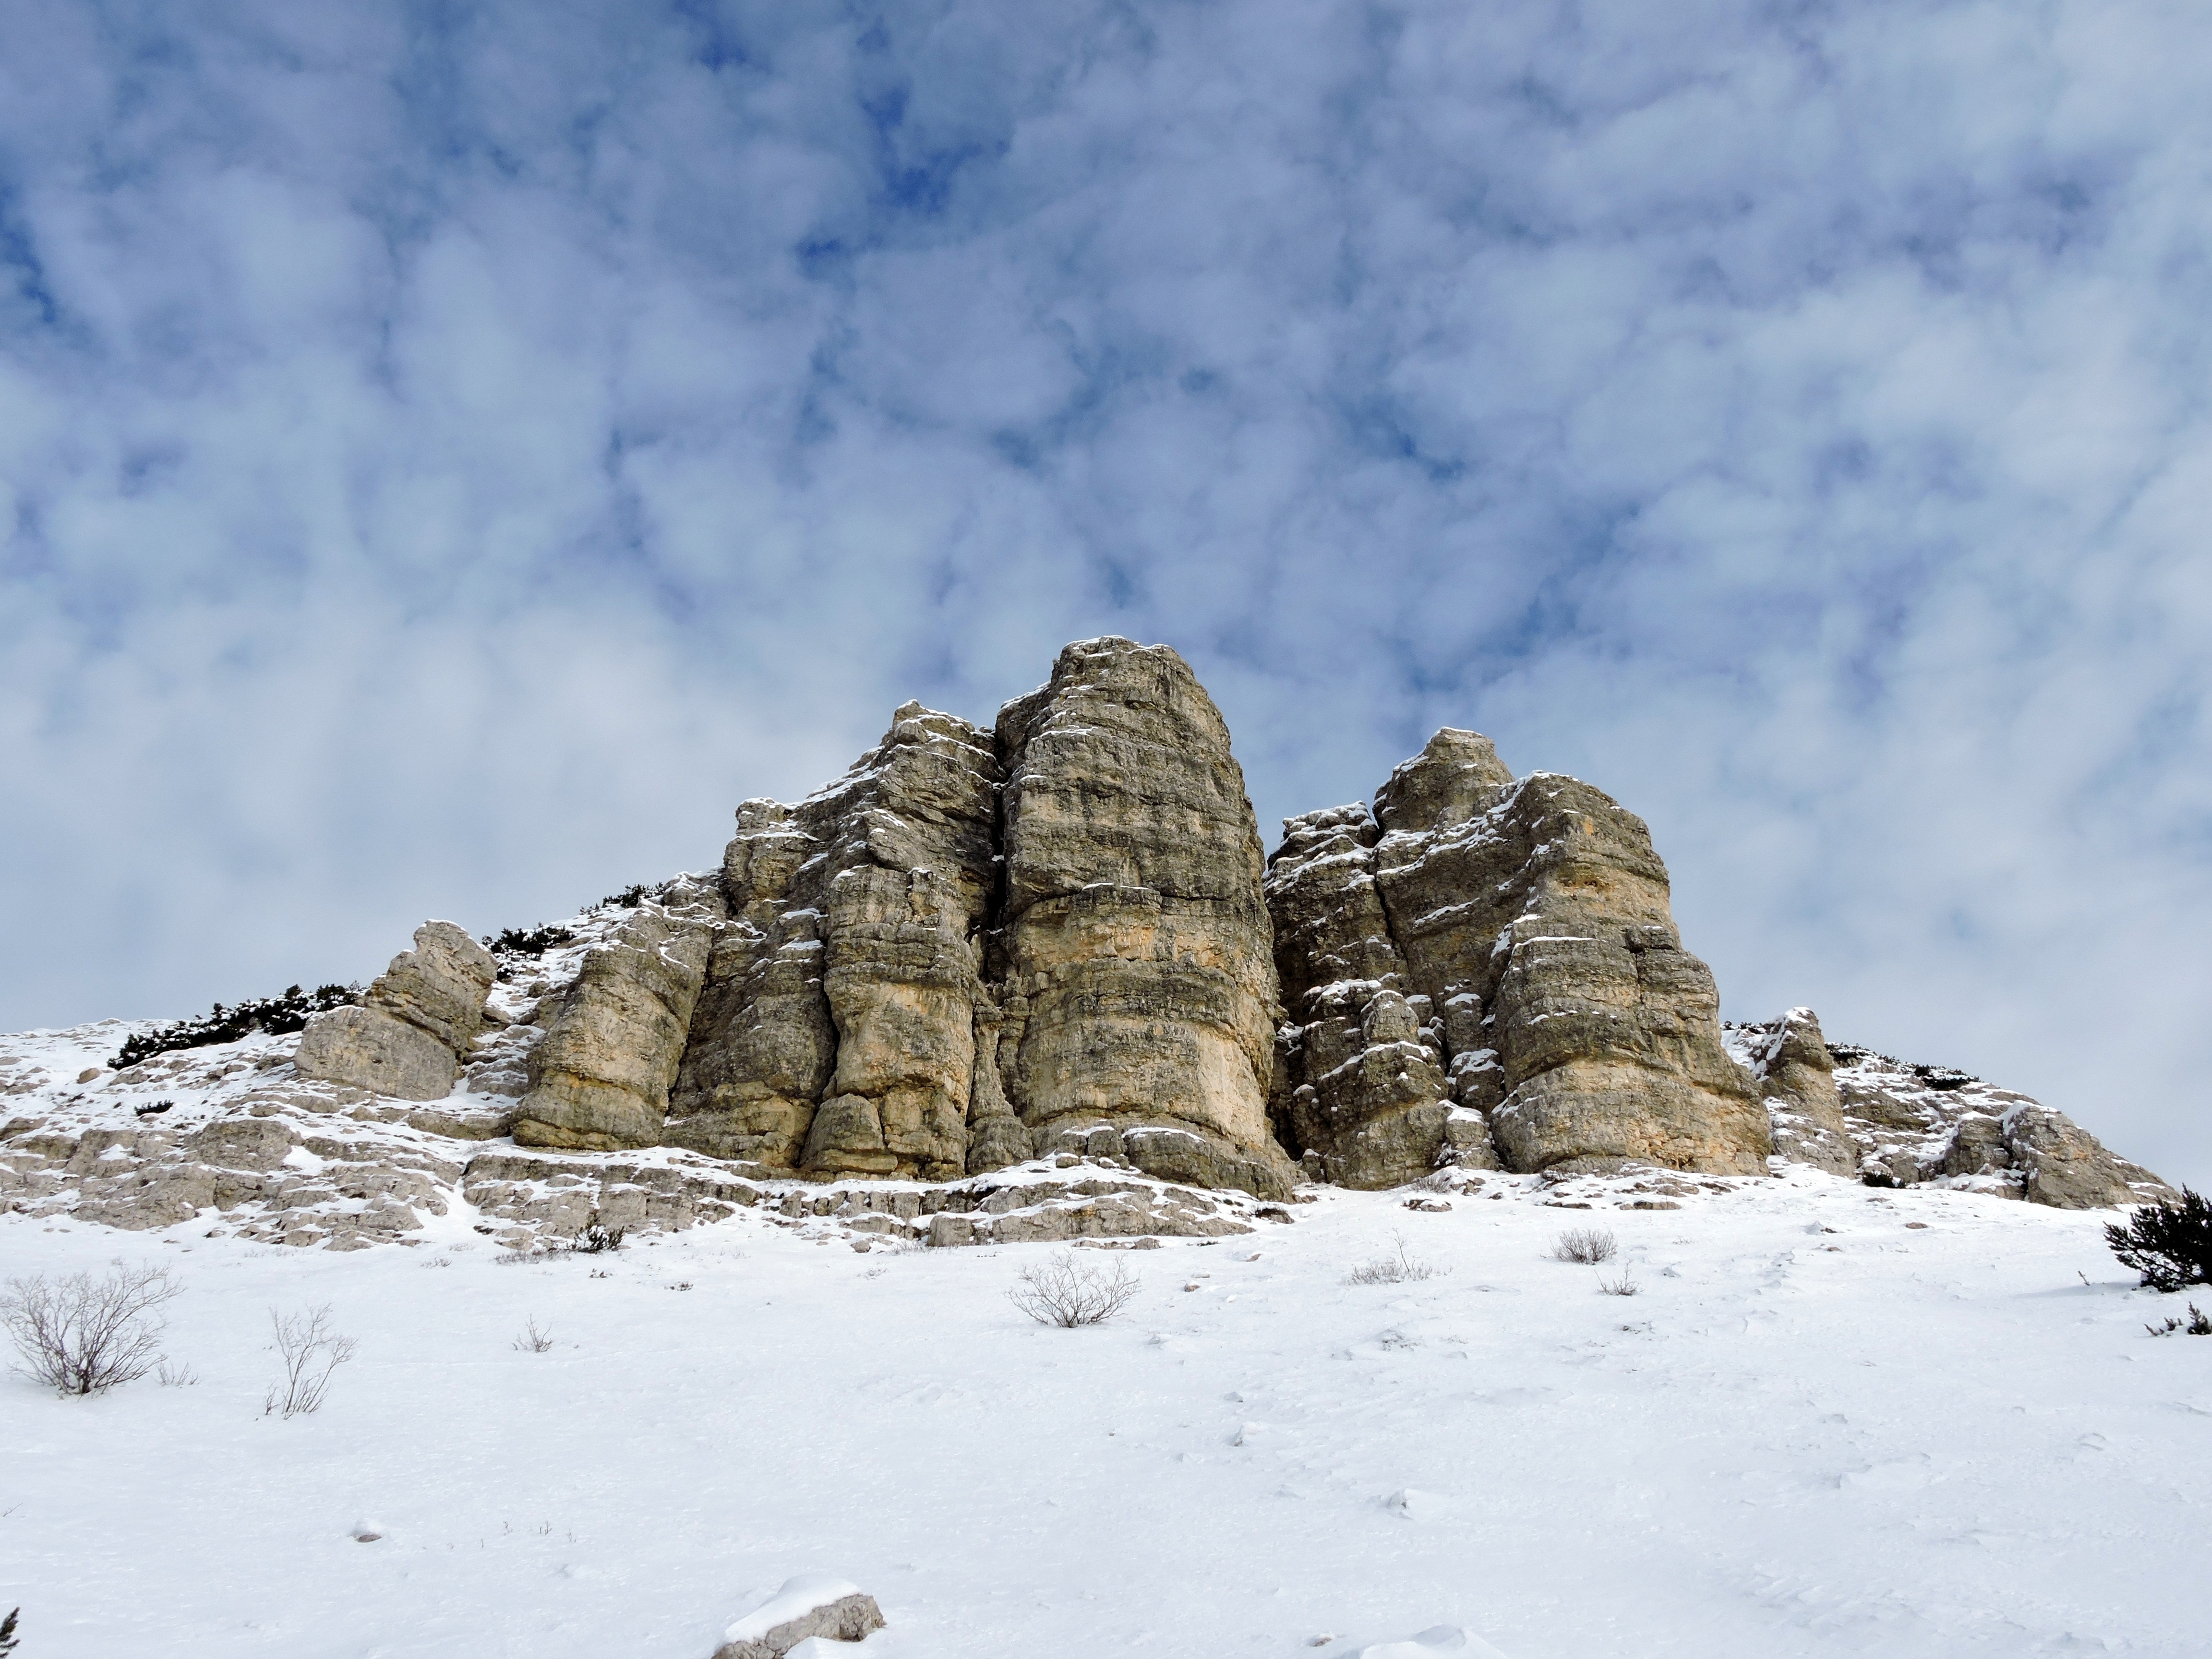
landscape, rock, mountain, snow, winter, sky, mountain range, small, weather, italy, terrain, season, ridge, summit, rocks, clouds, geology, mountains, alps, plateau, dolomites, mountainous landforms